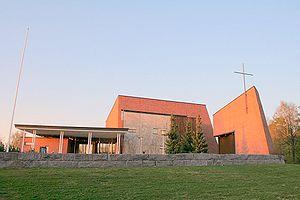
Mukkula est un quartier de la ville de Lahti en Finlande.